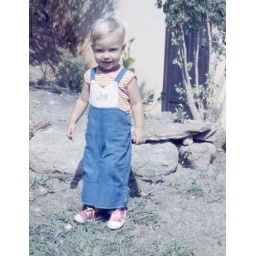
That's better! Life's a bowl of cherries at our beach house near Caracas, Venezuela, 1956. Scan from a color slide.